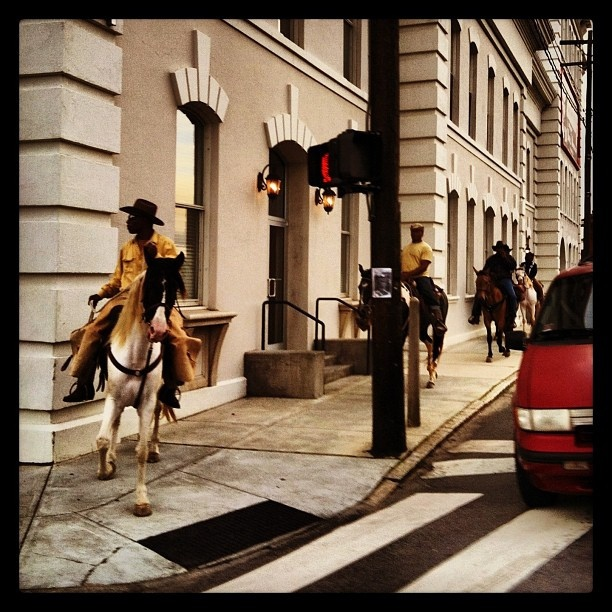
Several men on horses on a city sidewalk.
Several men are riding horses down the sidewalk.
A group of horses being ridden down the street
A group of horses and men riding along a street.
Horseback riders ride their horses down a city sidewalk.